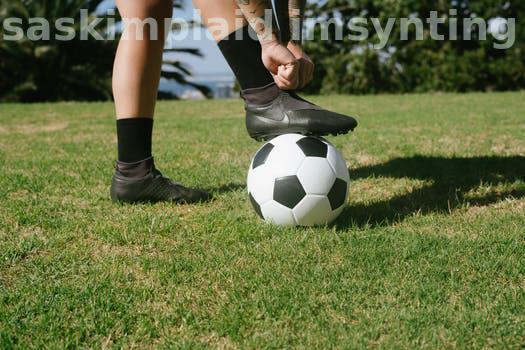
Label: Watermark